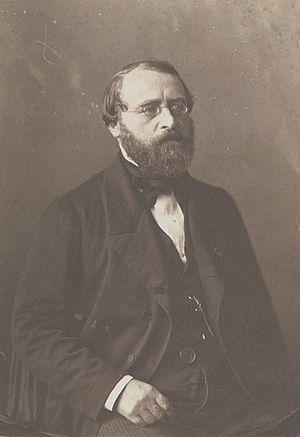
Henri Baudrillart par Félix Nadar
Henri Joseph Léon Baudrillart, né à Paris le 28 novembre 1821 et mort à Paris le 24 janvier 1892, est un économiste et journaliste français de l'école libérale.